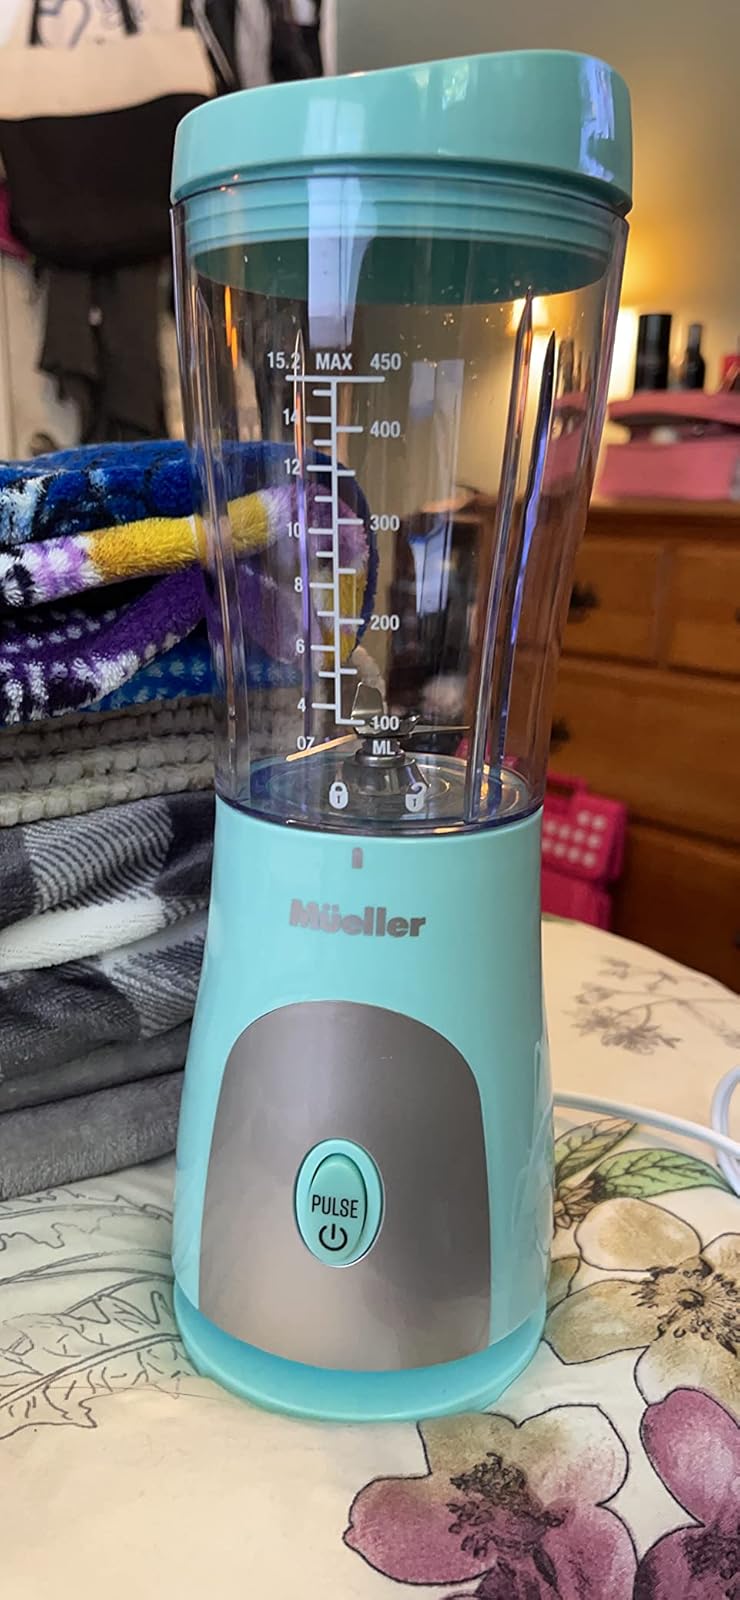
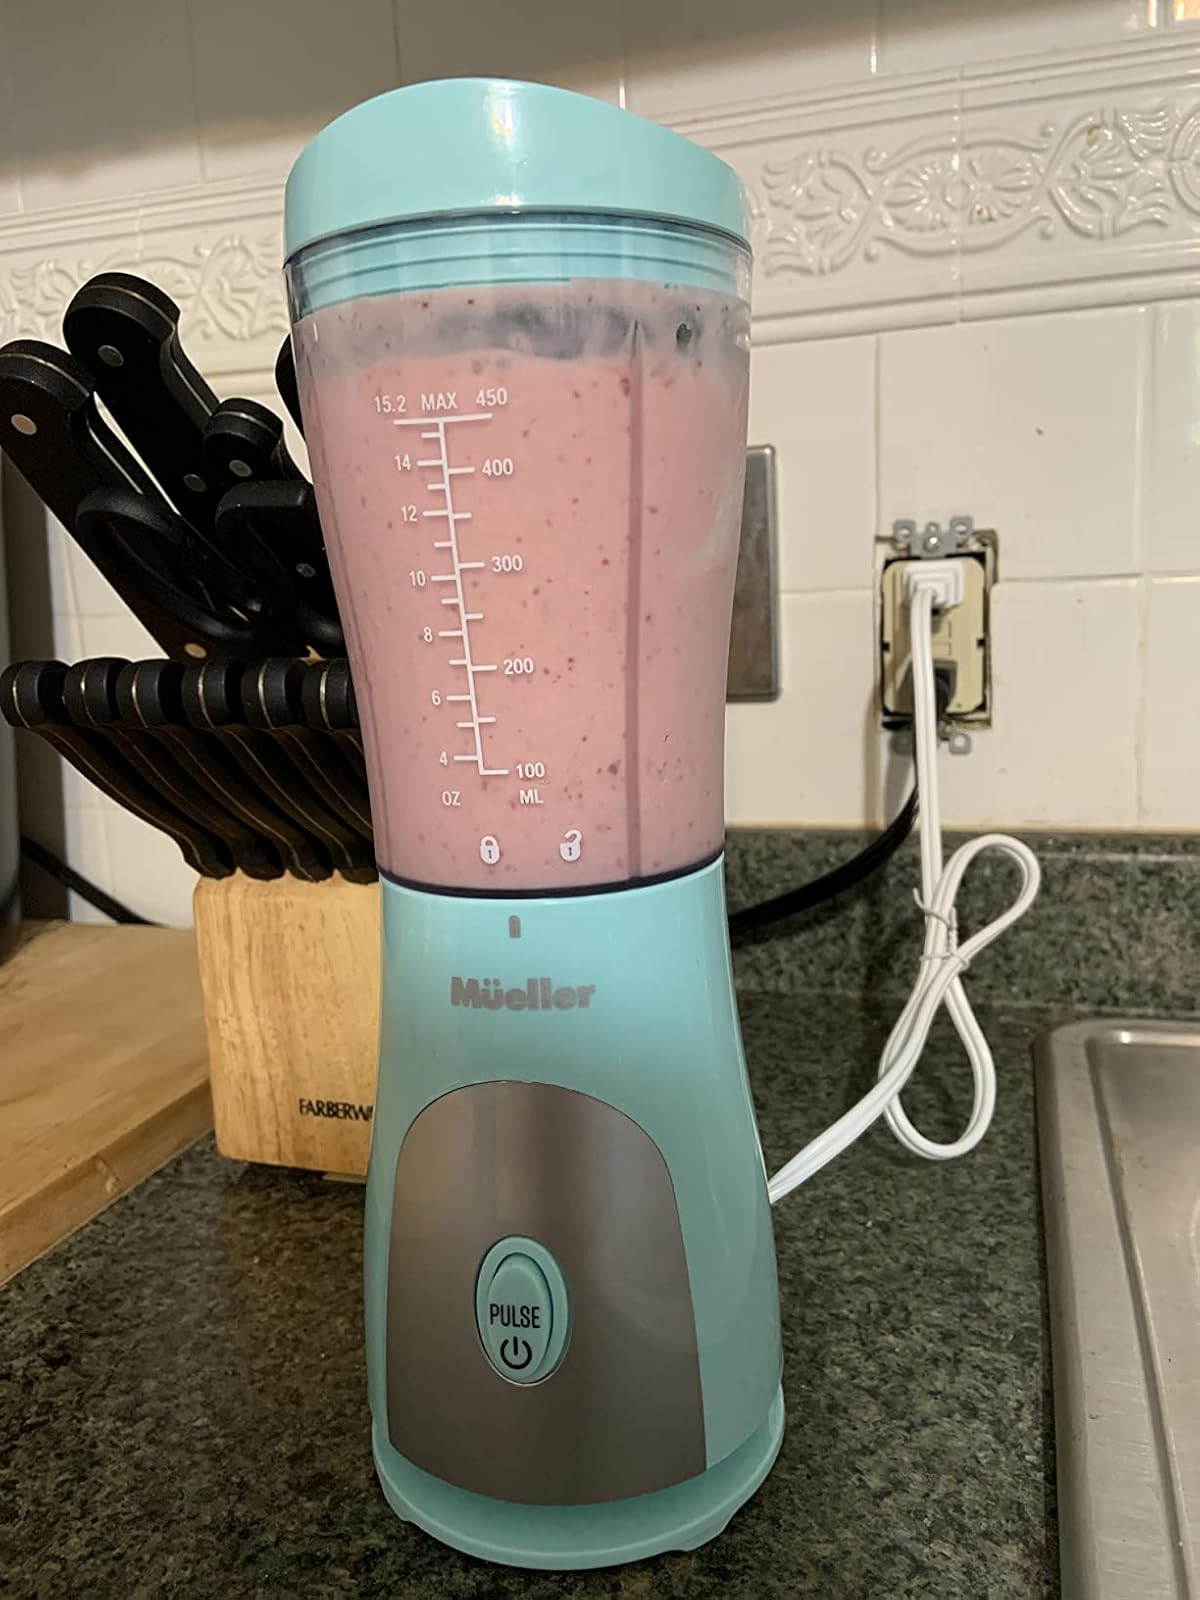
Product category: items_blender
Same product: yes